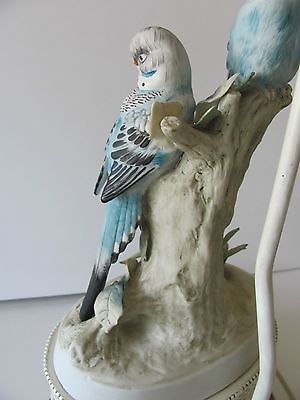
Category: lamp